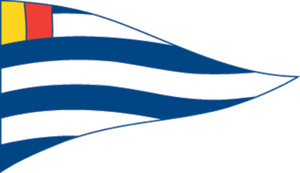
Pavillon de la Société Nautique de Genève
La Société nautique de Genève est un club nautique fondé à Genève en 1872 ayant pour but le développement des sports nautiques et le soutien actif des champions. Elle est le plus grand club nautique de Suisse avec 3250 membres. La Nautique gère actuellement un port de 1000 places.